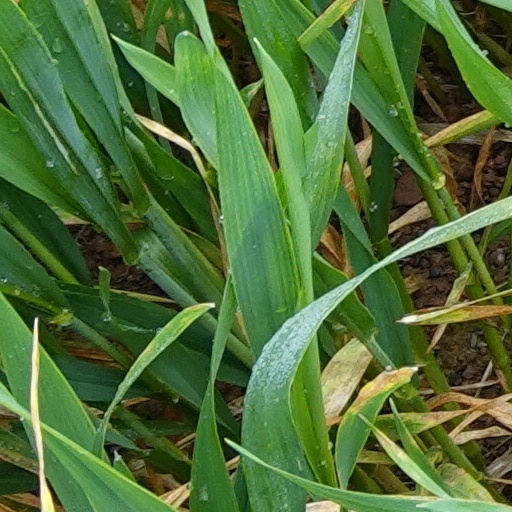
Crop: wheat